Arnold Air Force Base

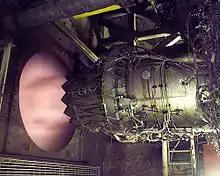
A Pratt & Whitney F135 engine undergoes altitude testing at the Arnold Engineering Development Complex in 2006.

Other facilities that came on line during the decade included J-6 — the world's largest solid rocket motor test facility — and DECADE, a nuclear weapons effects facility. Among facilities that saw significant modernization were the J-4 Liquid Rocket Engine Test Facility, the Aeropropulsion Test Unit and the Engine Test Facility. PWT also saw a major sustainment and modernization program begin. A number of major aerospace programs came to AEDC for testing, including the F-22 Raptor, the Joint Strike Fighter, the F/A-18E/F Super Hornet, the B-2 Spirit stealth bomber, the Pratt & Whitney 4000 series engines for the Boeing 777 and F-119 engines for the F-22 and Joint Strike Fighter, the Boeing 747 and 767 and the RL-10 rocket engine.